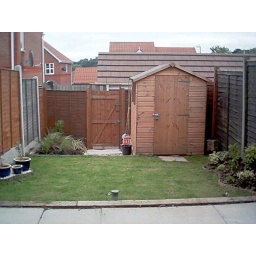
looking from the back door. in the black tub we are growing french beans, how grown up are we!!